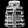
Label: Coat